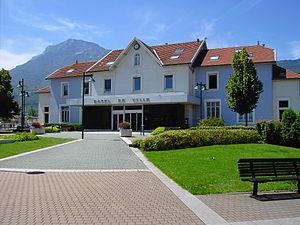
Hôtel de ville , Seyssinet-Pariset (isère)
Seyssinet-Pariset est une commune française, située dans le département de l'Isère, en région Auvergne-Rhône-Alpes.